Ringgi (food)

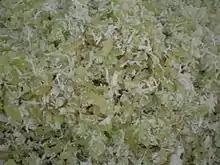

Ringgi (Jawi: ) is one of the unique traditional food in Perlis. It suitable to eat with sugar and grated coconut. Sometimes, people eat it with buffalo milk as